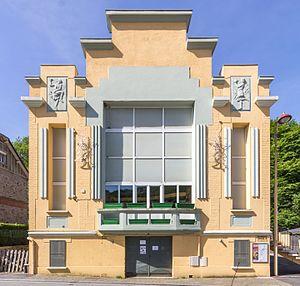
Monthermé est une commune française, située dans le département des Ardennes en région Grand Est.